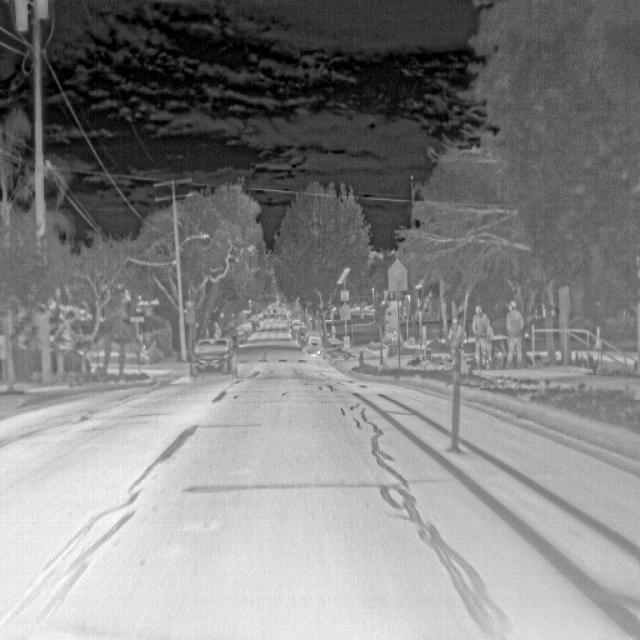
Detected objects:
label: person
label: person
label: person